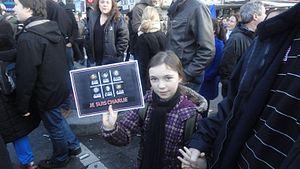
Je Suis Charlie 20150111 Paris Anonymes
Les manifestations des 10 et 11 janvier 2015, également appelées « marches républicaines », sont un ensemble de rassemblements qui se déroulent sur le territoire français en réaction aux attentats djihadistes des 7, 8 et 9 janvier 2015 — dont les principaux sont l'attaque contre la rédaction du journal Charlie Hebdo et la prise d'otages dans un supermarché casher — qui ont coûté la vie à dix-sept personnes. À la suite du retentissement considérable de ces événements, aussi bien en France qu'à l'étranger, quarante-quatre dirigeants de divers pays participent au cortège parisien du 11 janvier 2015, tandis qu'au moins 265 villes françaises dénombrent au moins 1 000 personnes à leur manifestation, selon un décompte du journal Le Monde.
Cet article recense les manifestations en réaction aux attentats de janvier 2015 en France, s'étant tenues le samedi 10 janvier 2015 ou le dimanche 11 janvier 2015.